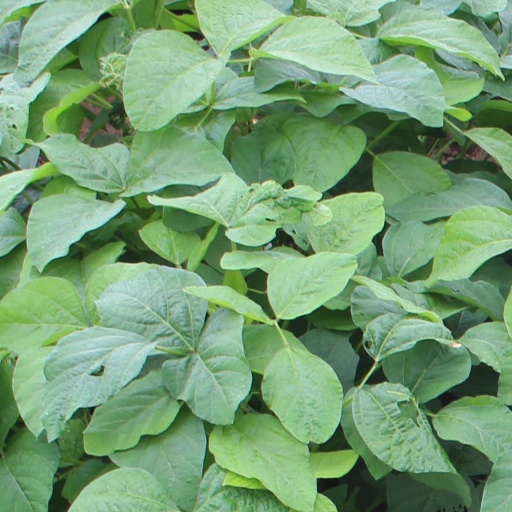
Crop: soybean